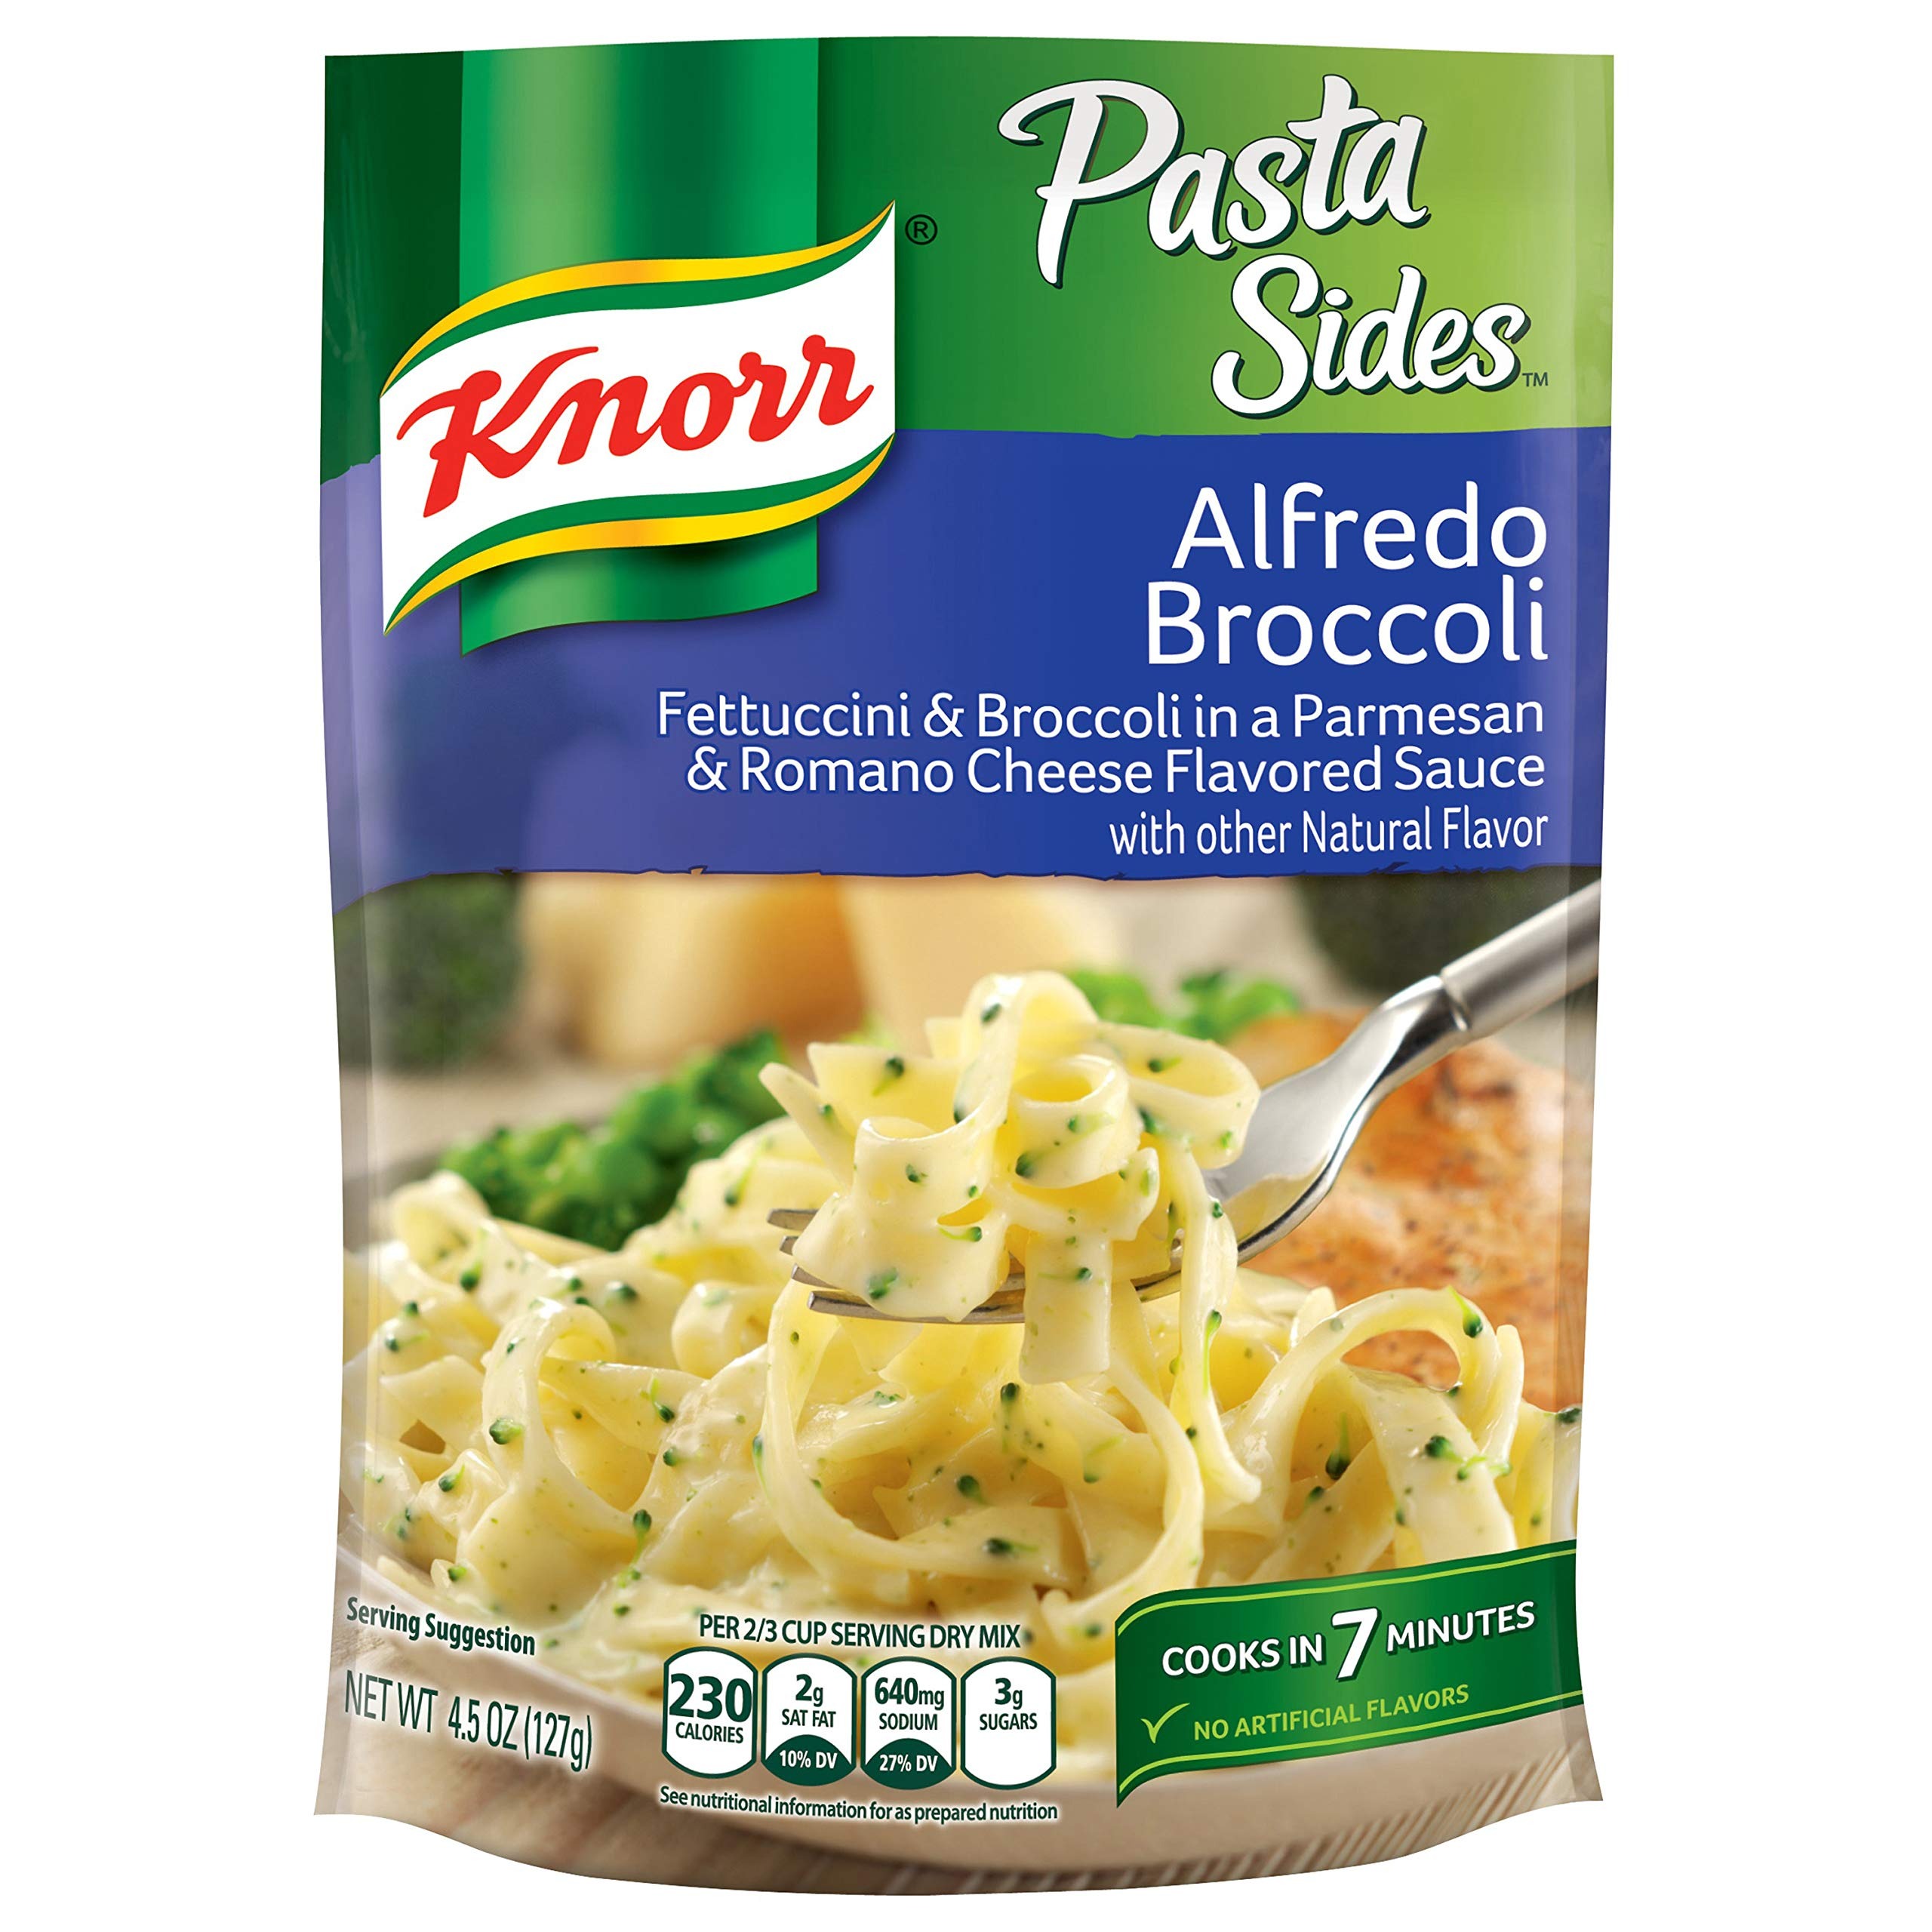
Item Name: Knorr Pasta Side Dish, Alfredo Broccoli, 4.5 oz
Bullet Point 1: Knorr Pasta Sides Alfredo Broccoli Pasta (4.5oz) is a pasta side dish that enhances meals with amazing flavor
Bullet Point 2: Alfredo Broccoli Pasta Sides expertly combines Parmesan and Romano cheese-flavored sauce with broccoli florets
Bullet Point 3: No artificial flavors
Bullet Point 4: Quick and easy to prepare - Cooks in 7 minutes
Bullet Point 5: Stovetop or microwave cooking
Product Description: Lipton sides is delighted to join forces with knorr, the flavor experts-and now our name is changing to knorr sides. in addition to your family favorites, we'll offer an expanded range of flavors from across the country and around the world..
Value: 54.0
Unit: Ounce

Price: 1